Fiat 519

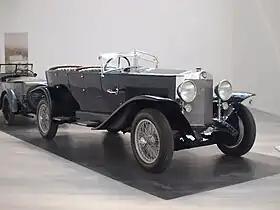
Fiat 519 S Torpedo

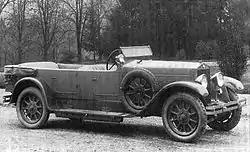
Fiat 519 B Torpedo 1925

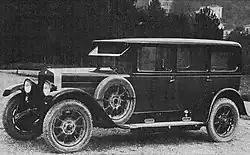
Fiat 519 A Sedan 1924

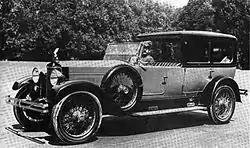
Fiat 519 Series1 Sedanca-de-Ville 1922

The Fiat 519 was a model of car produced by Italian automotive company, Fiat between 1922 and 1927.